Symphyotrichum cordifolium

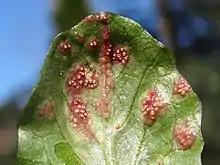
"Puccinia dioicae" on a leaf of "Taraxacum officinale"

Two rusts have been recorded on "S. cordifolium": the brown rust "Puccinia dioicae" and the red rust "Coleosporium asterum".